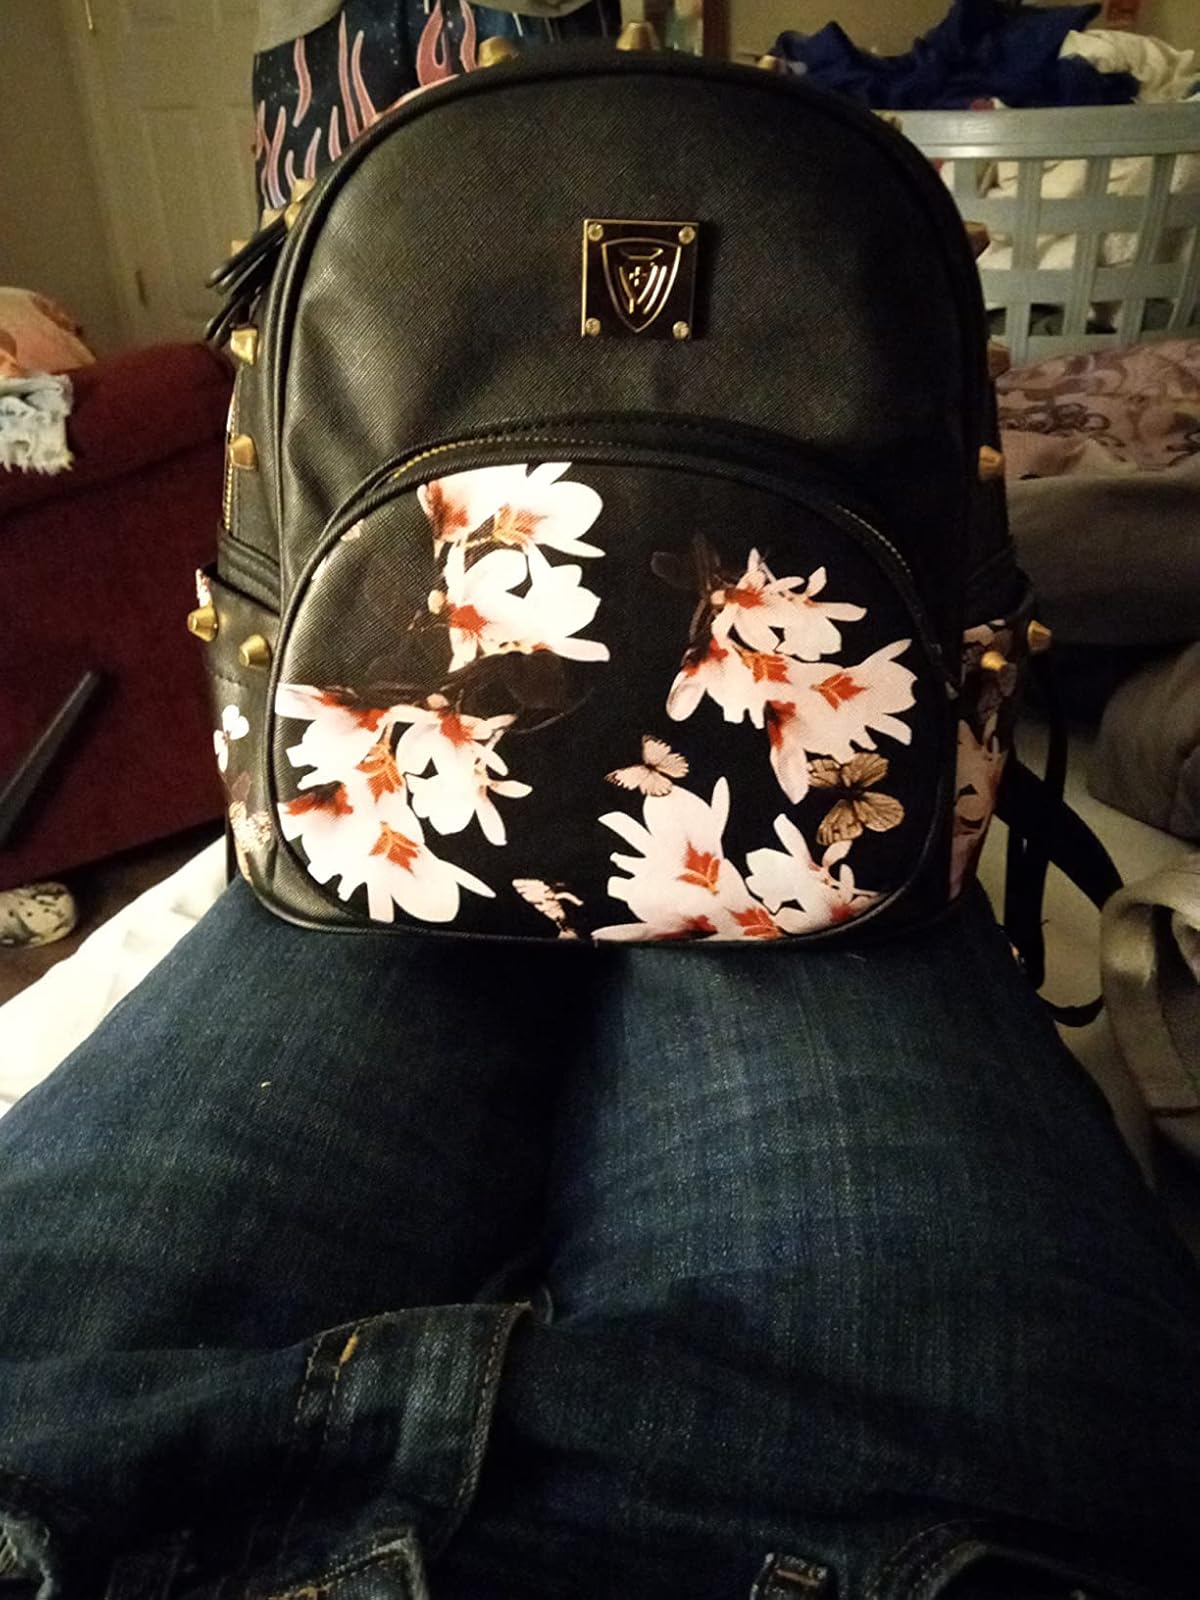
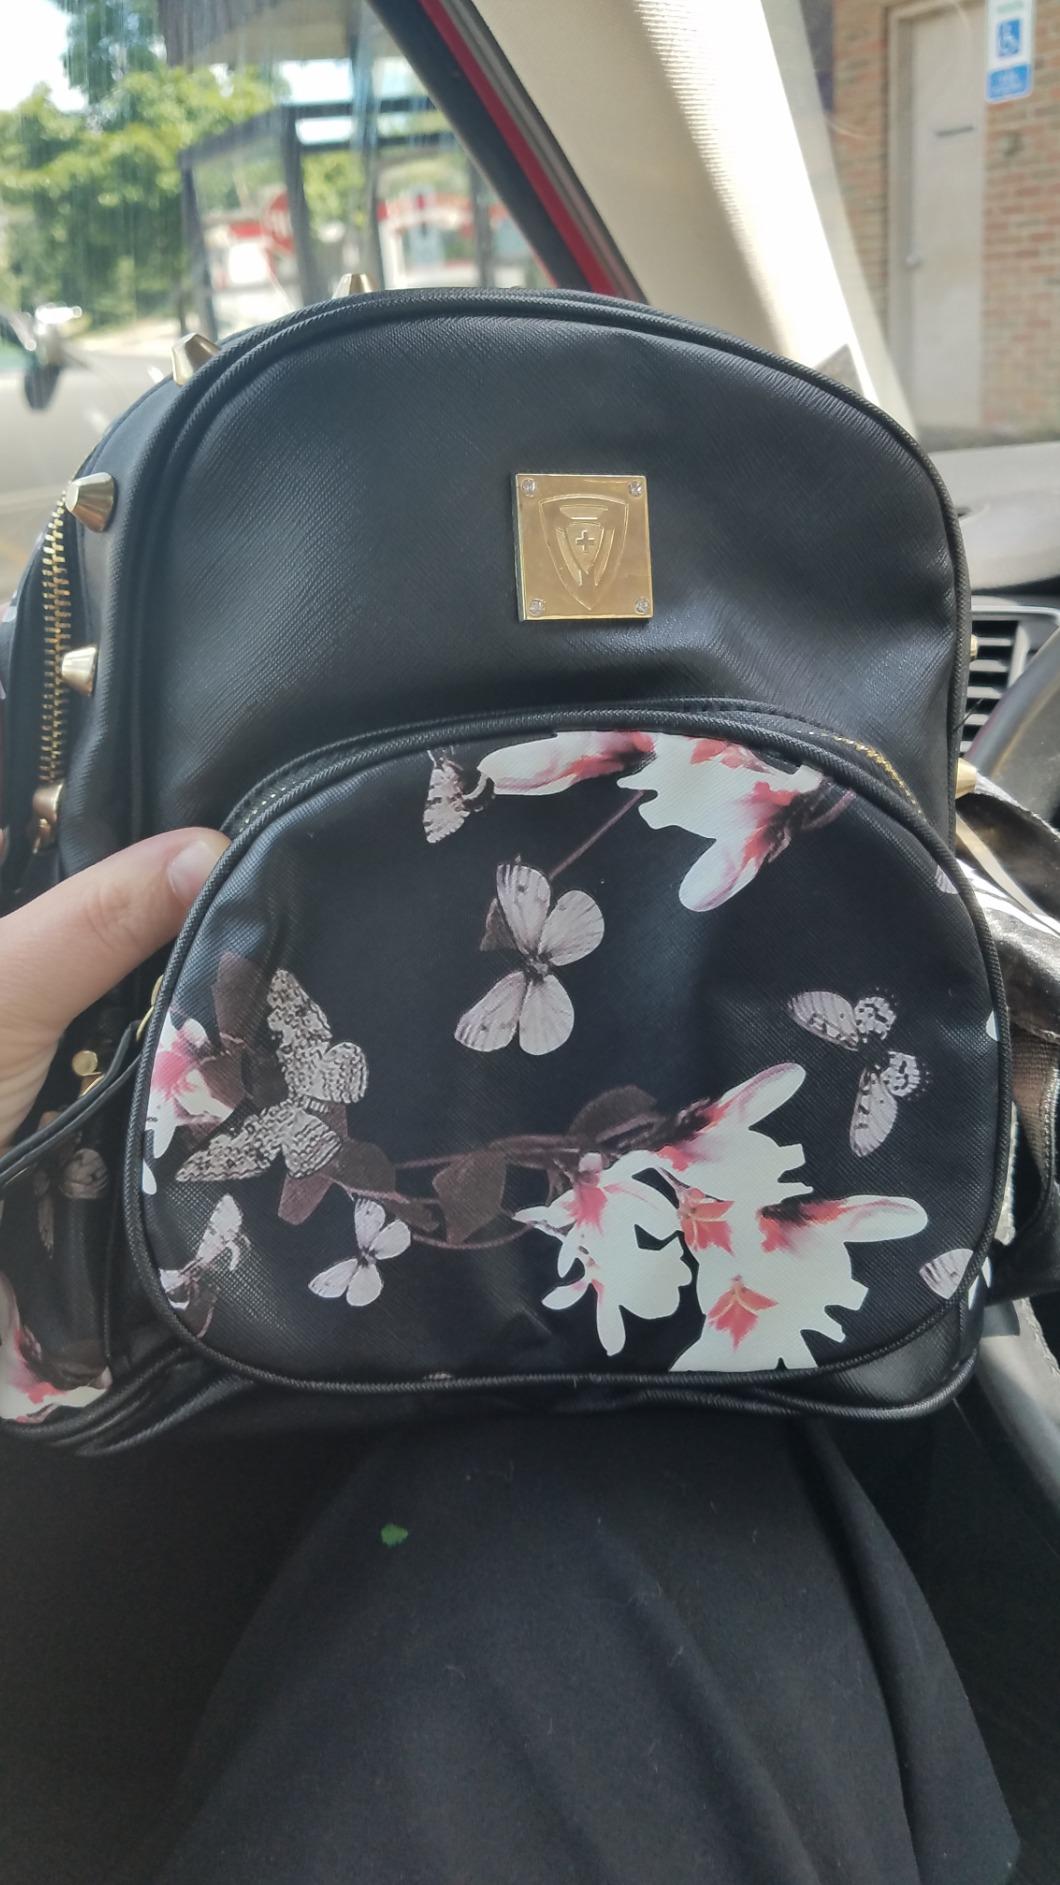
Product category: accessories_handbag
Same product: yes